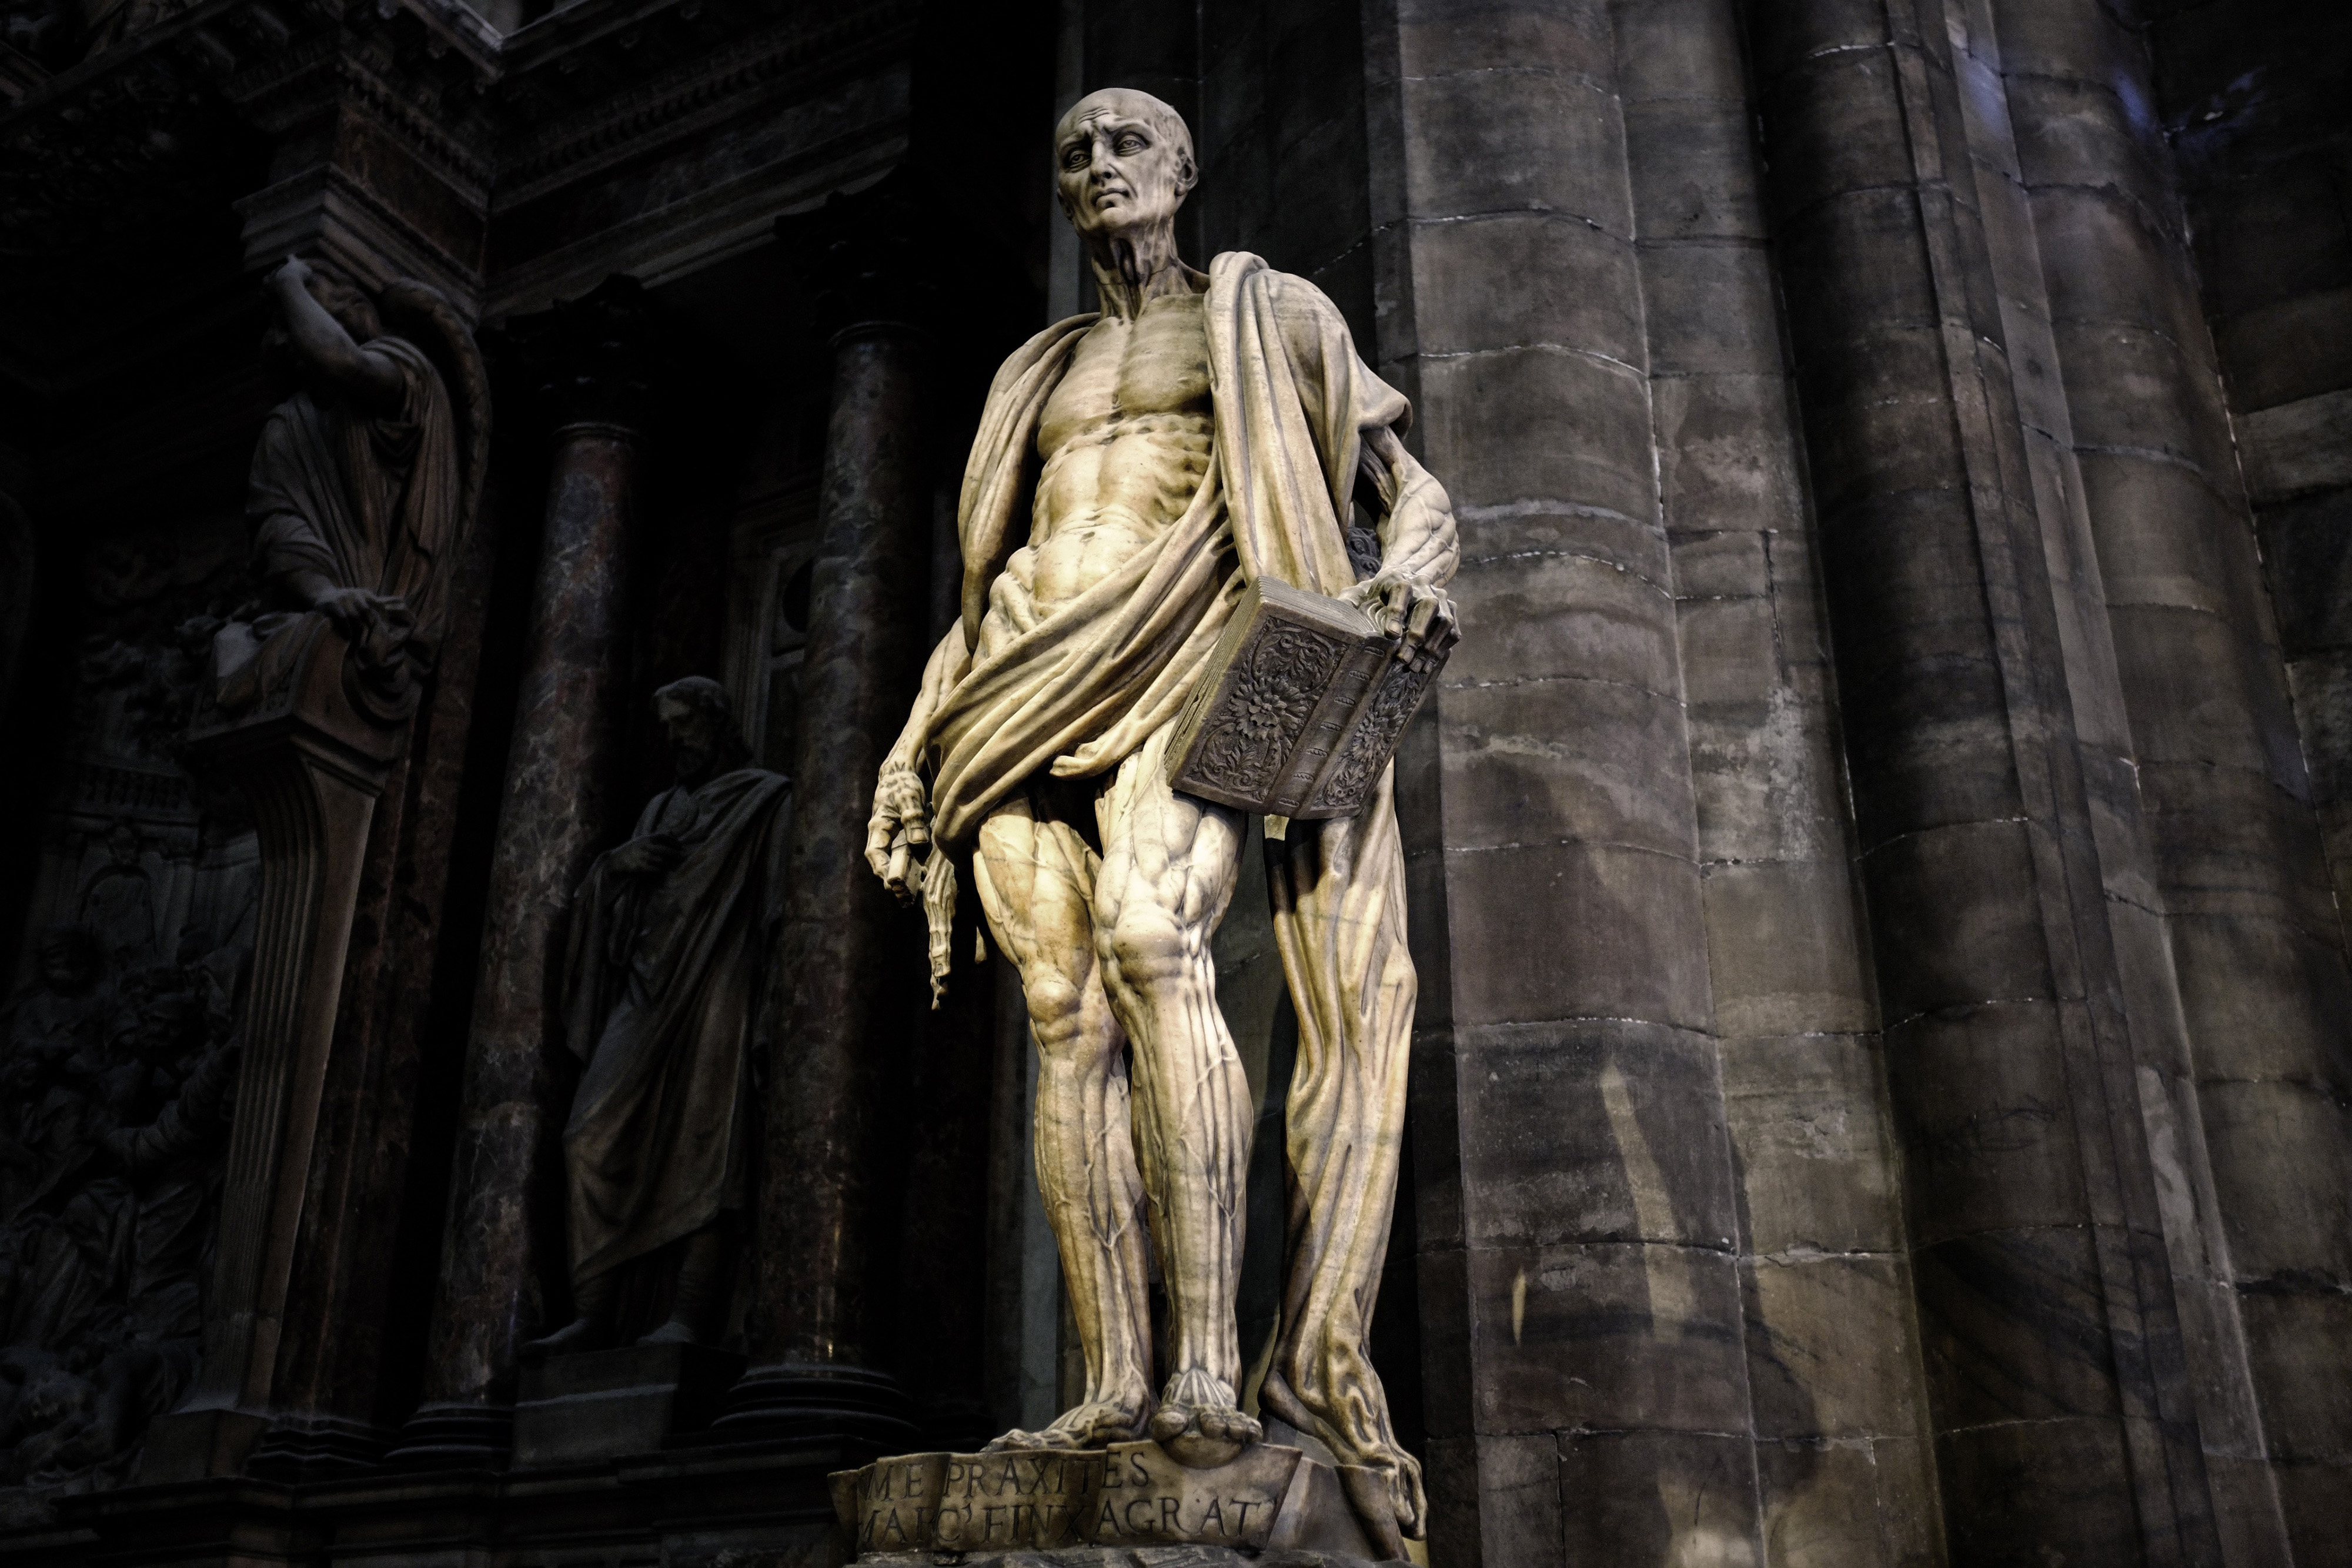
statue, sculpture, classical sculpture, landmark, monument, art, standing, temple, architecture, stock photography, mythology, history, middle ages